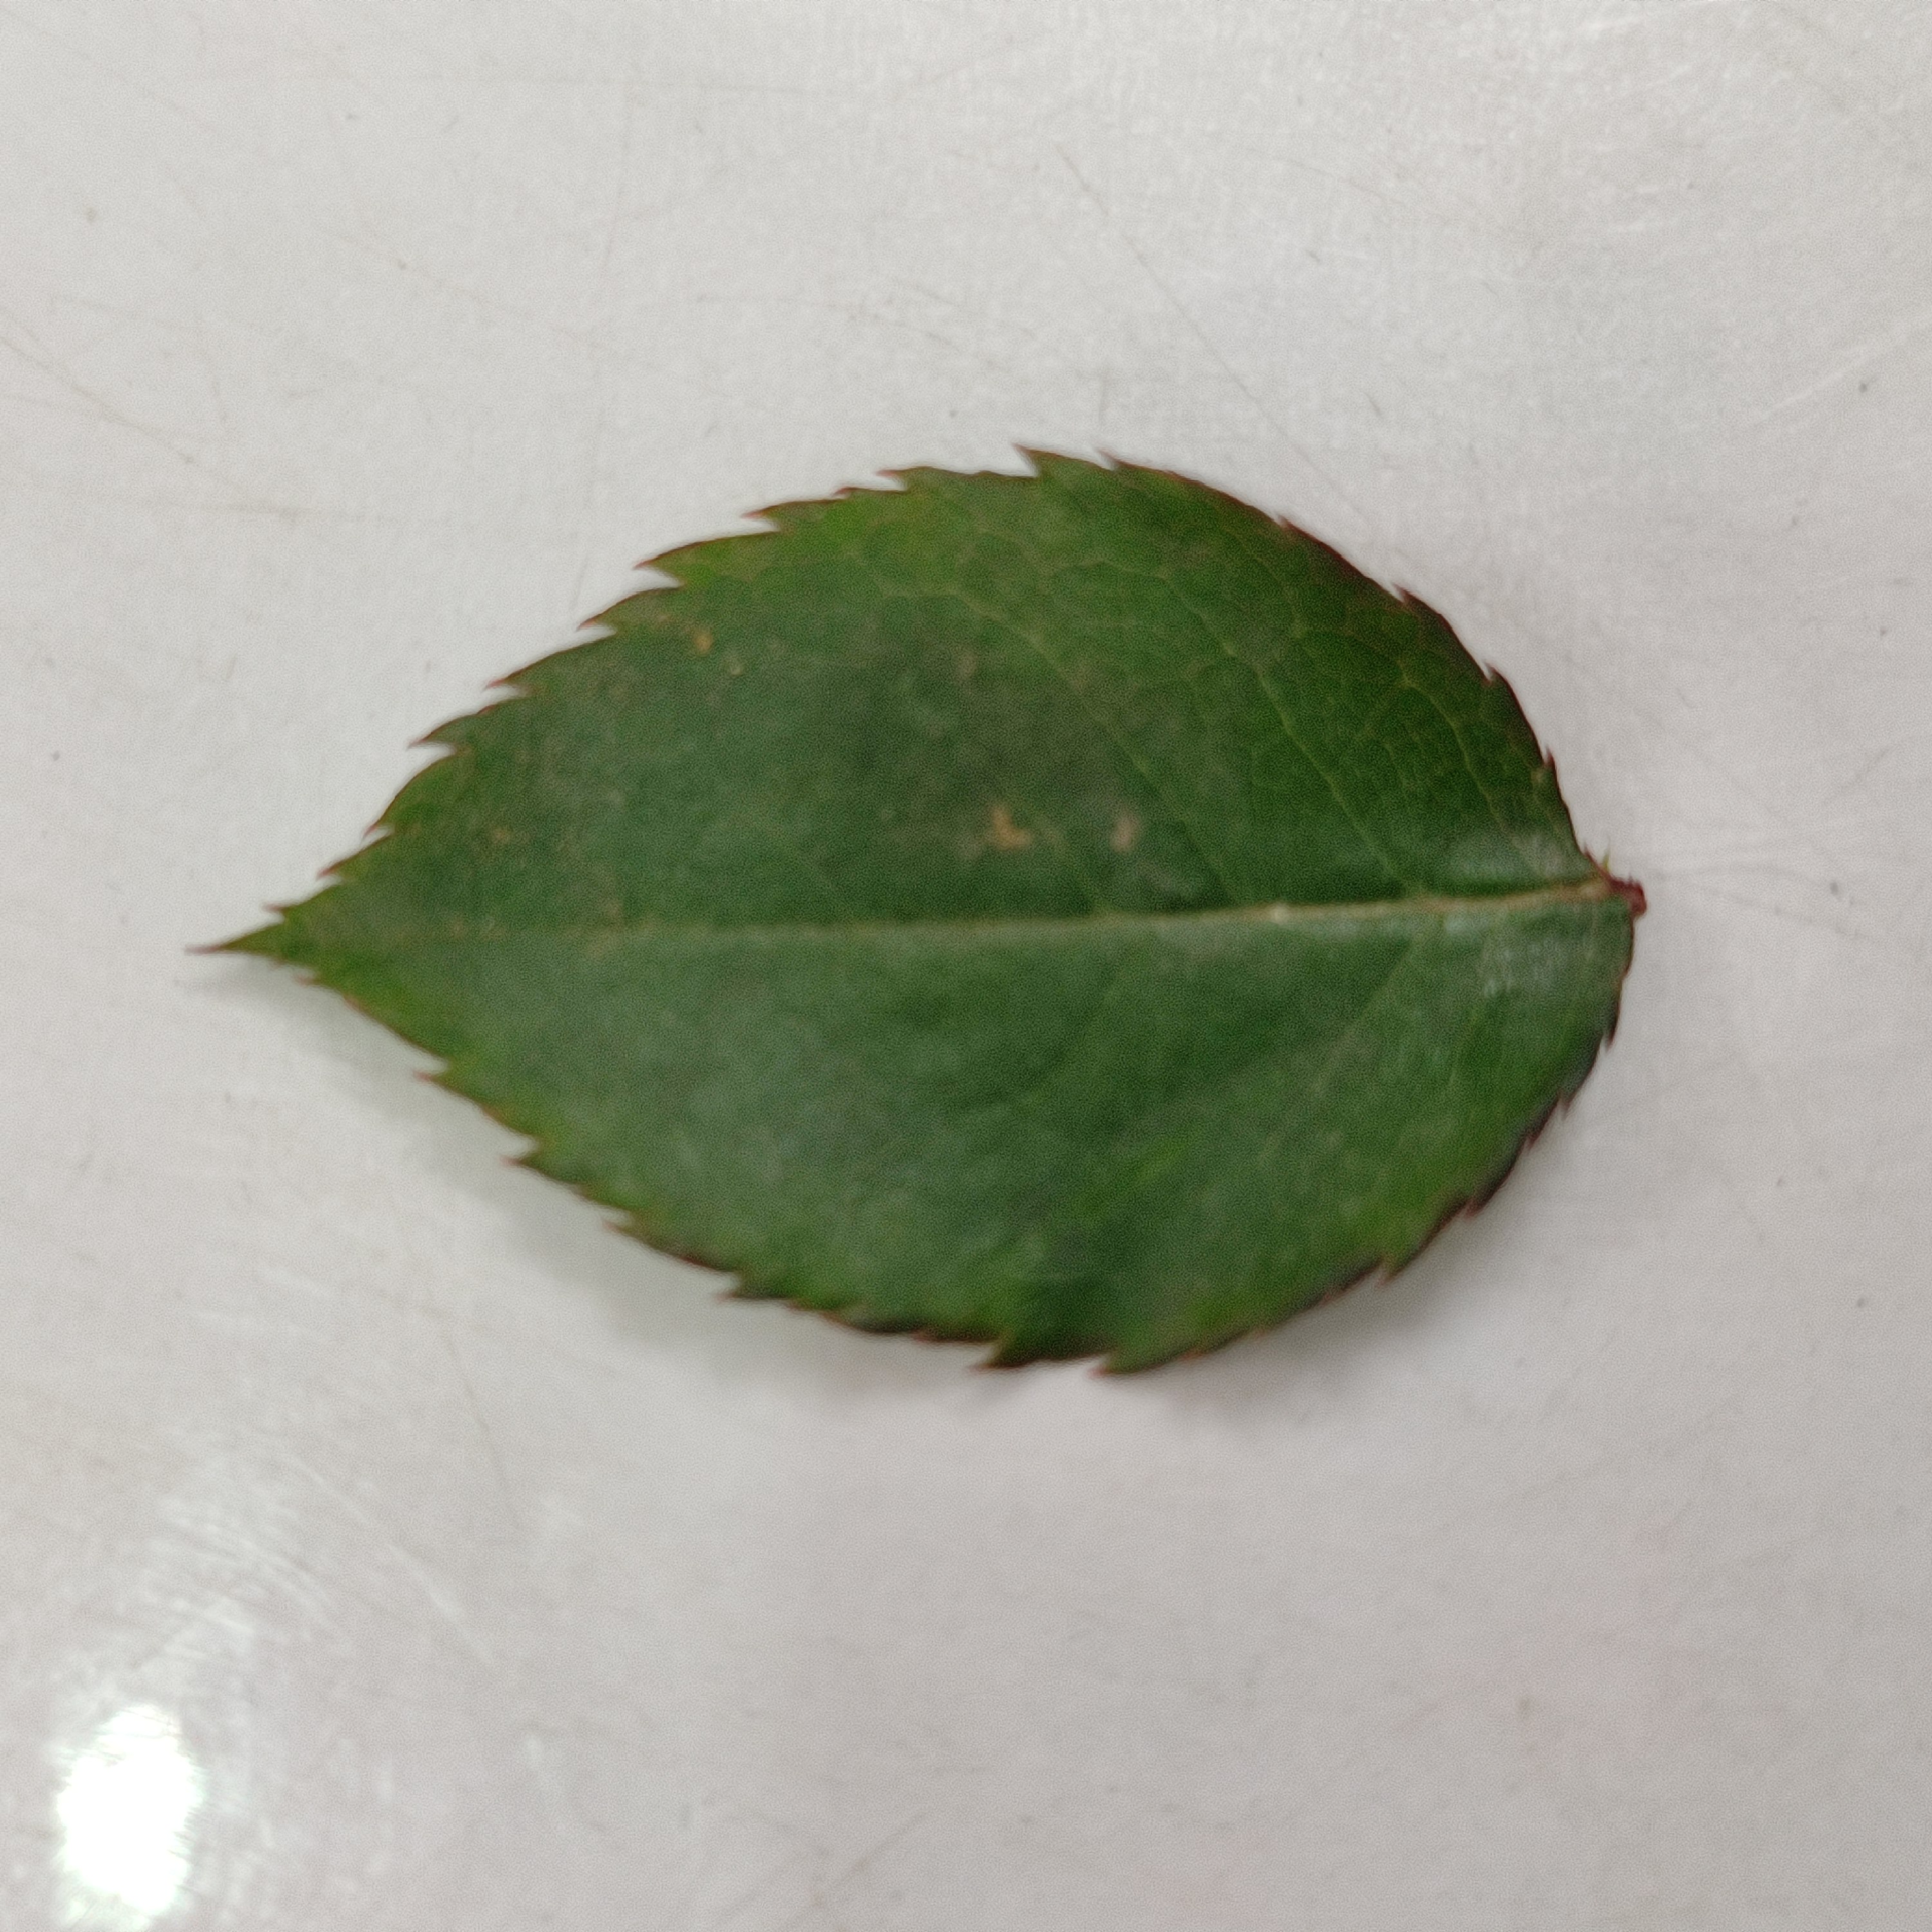
Label: Healthy Leaf